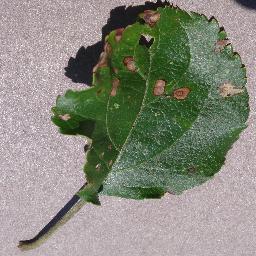
Label: Apple___Black_rot